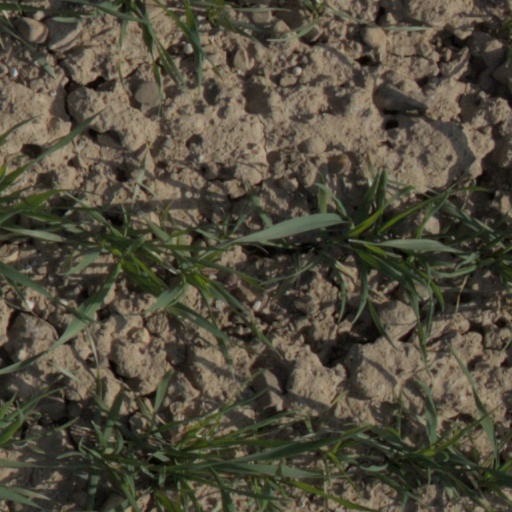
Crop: wheat